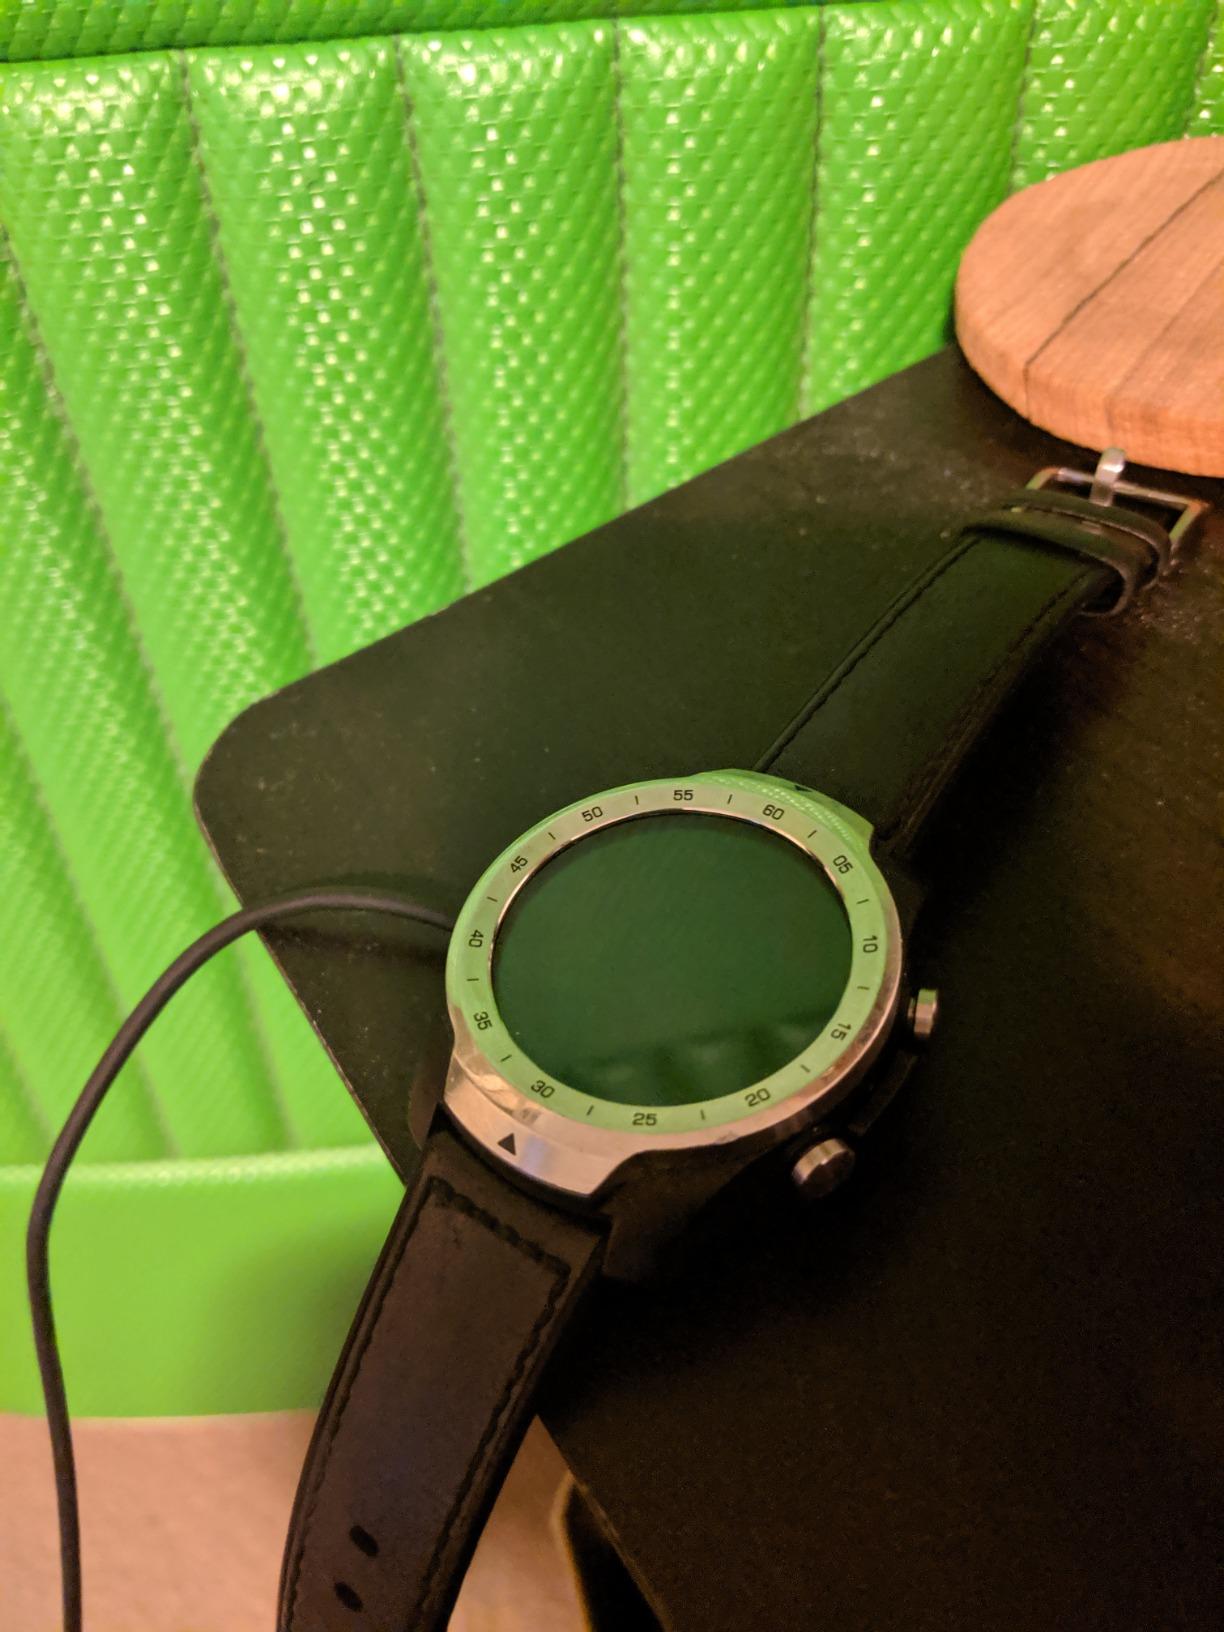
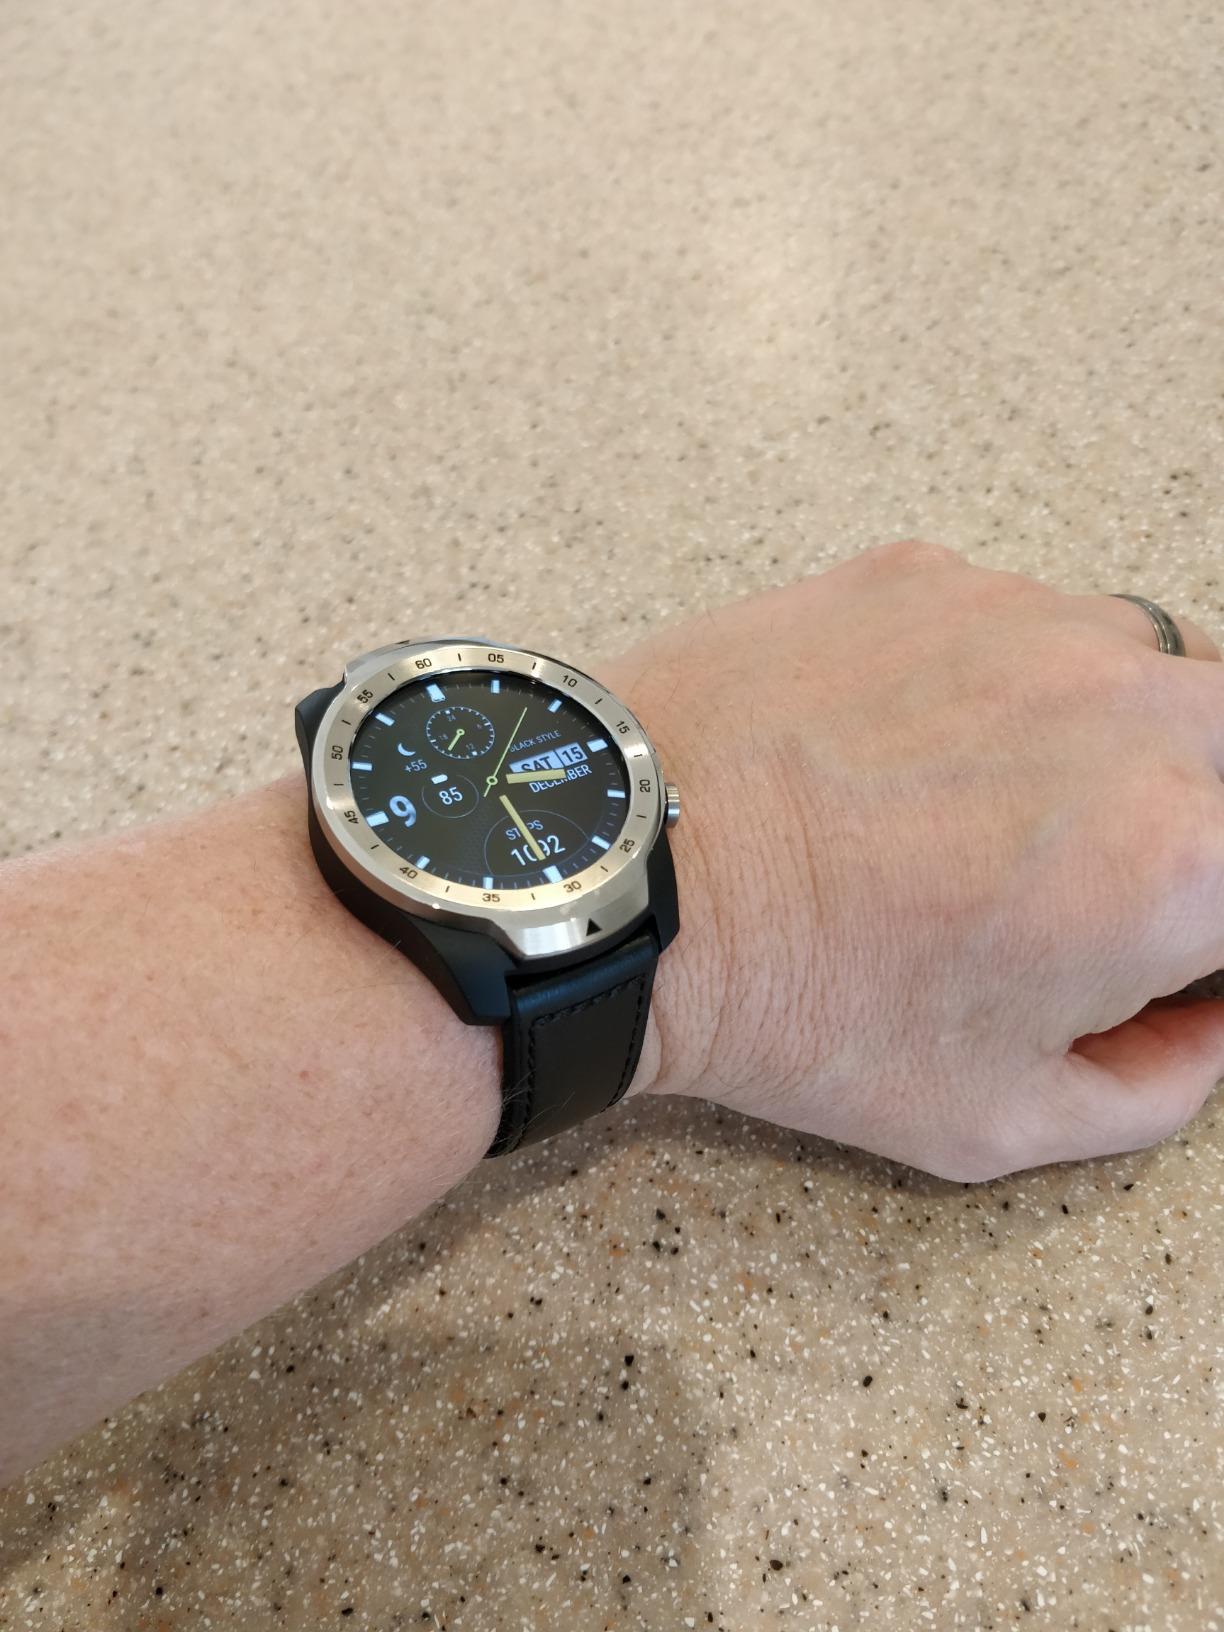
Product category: smartwatch
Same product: yes